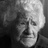
Emotion: neutral